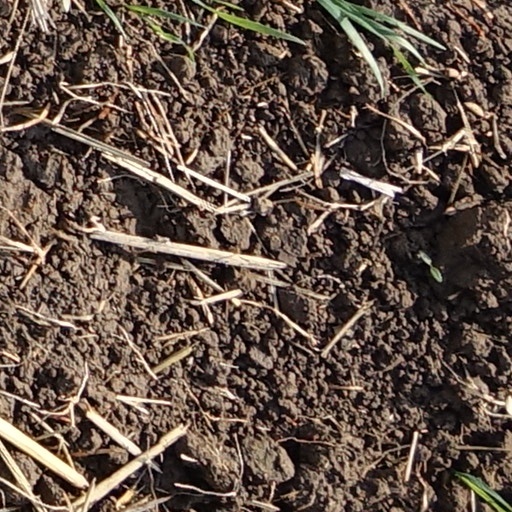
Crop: wheat